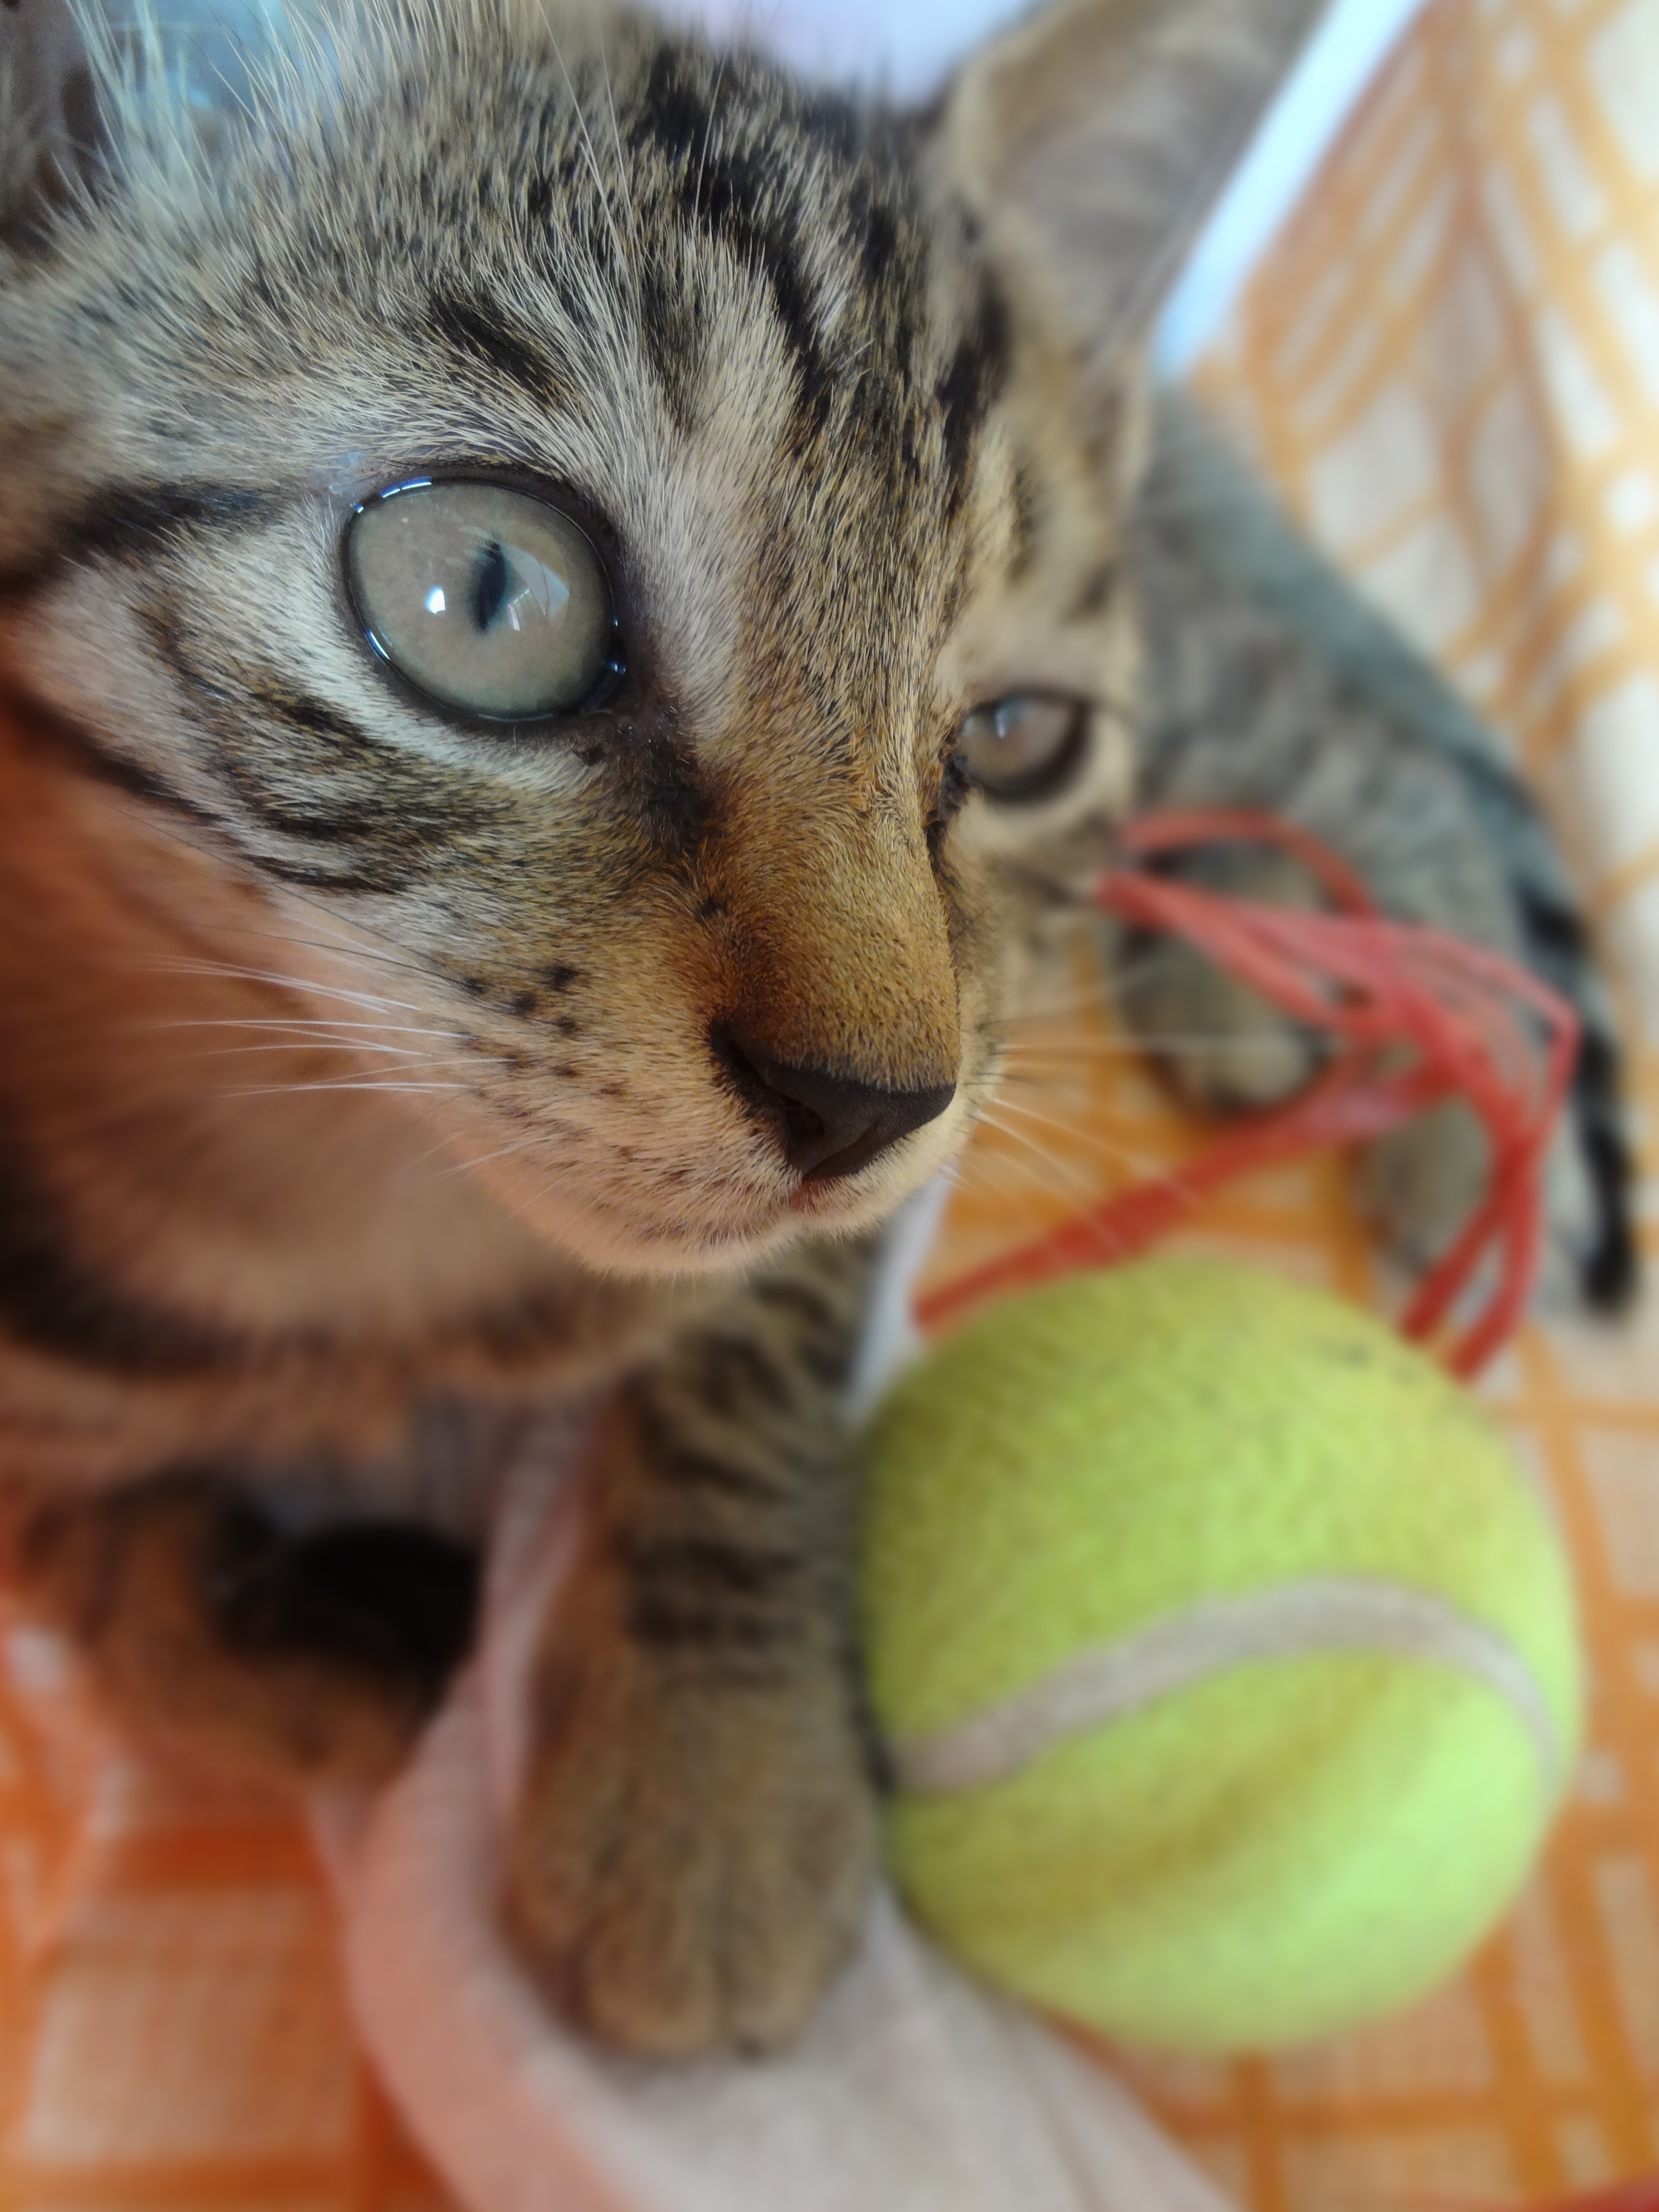
cute, kitten, cat, mammal, close up, nose, whiskers, vertebrate, small fresh, household, tabby cat, bengal, european shorthair, small to medium sized cats, cat like mammal, domestic short haired cat, toyger